Boca Raton, Florida

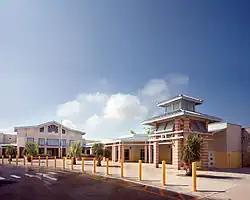
Boca Raton High School

As of 2007, Boca Raton was served by four public high schools. Within the city's limits, Boca Raton Community High School serves the eastern part of the city. Spanish River Community High School serves the west-central part of the city limits and parts of unincorporated Boca Raton. Olympic Heights Community High School and West Boca Raton Community High School serve the western unincorporated areas. Spanish River, Olympic Heights, and West Boca Raton also serve students from Delray Beach and Boynton Beach.